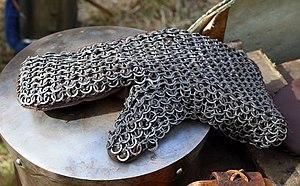
Moufle de cuir avec cotte de mailles, photo prise à Wattrelos, France.
Une cotte de mailles est un type d'armure constituée de mailles reliées entre elles afin de former une protection individuelle corporelle. Grâce à ce montage, elle conserve une certaine souplesse. Elle diffère de la broigne, dont les mailles sont fixées à un vêtement servant de support.